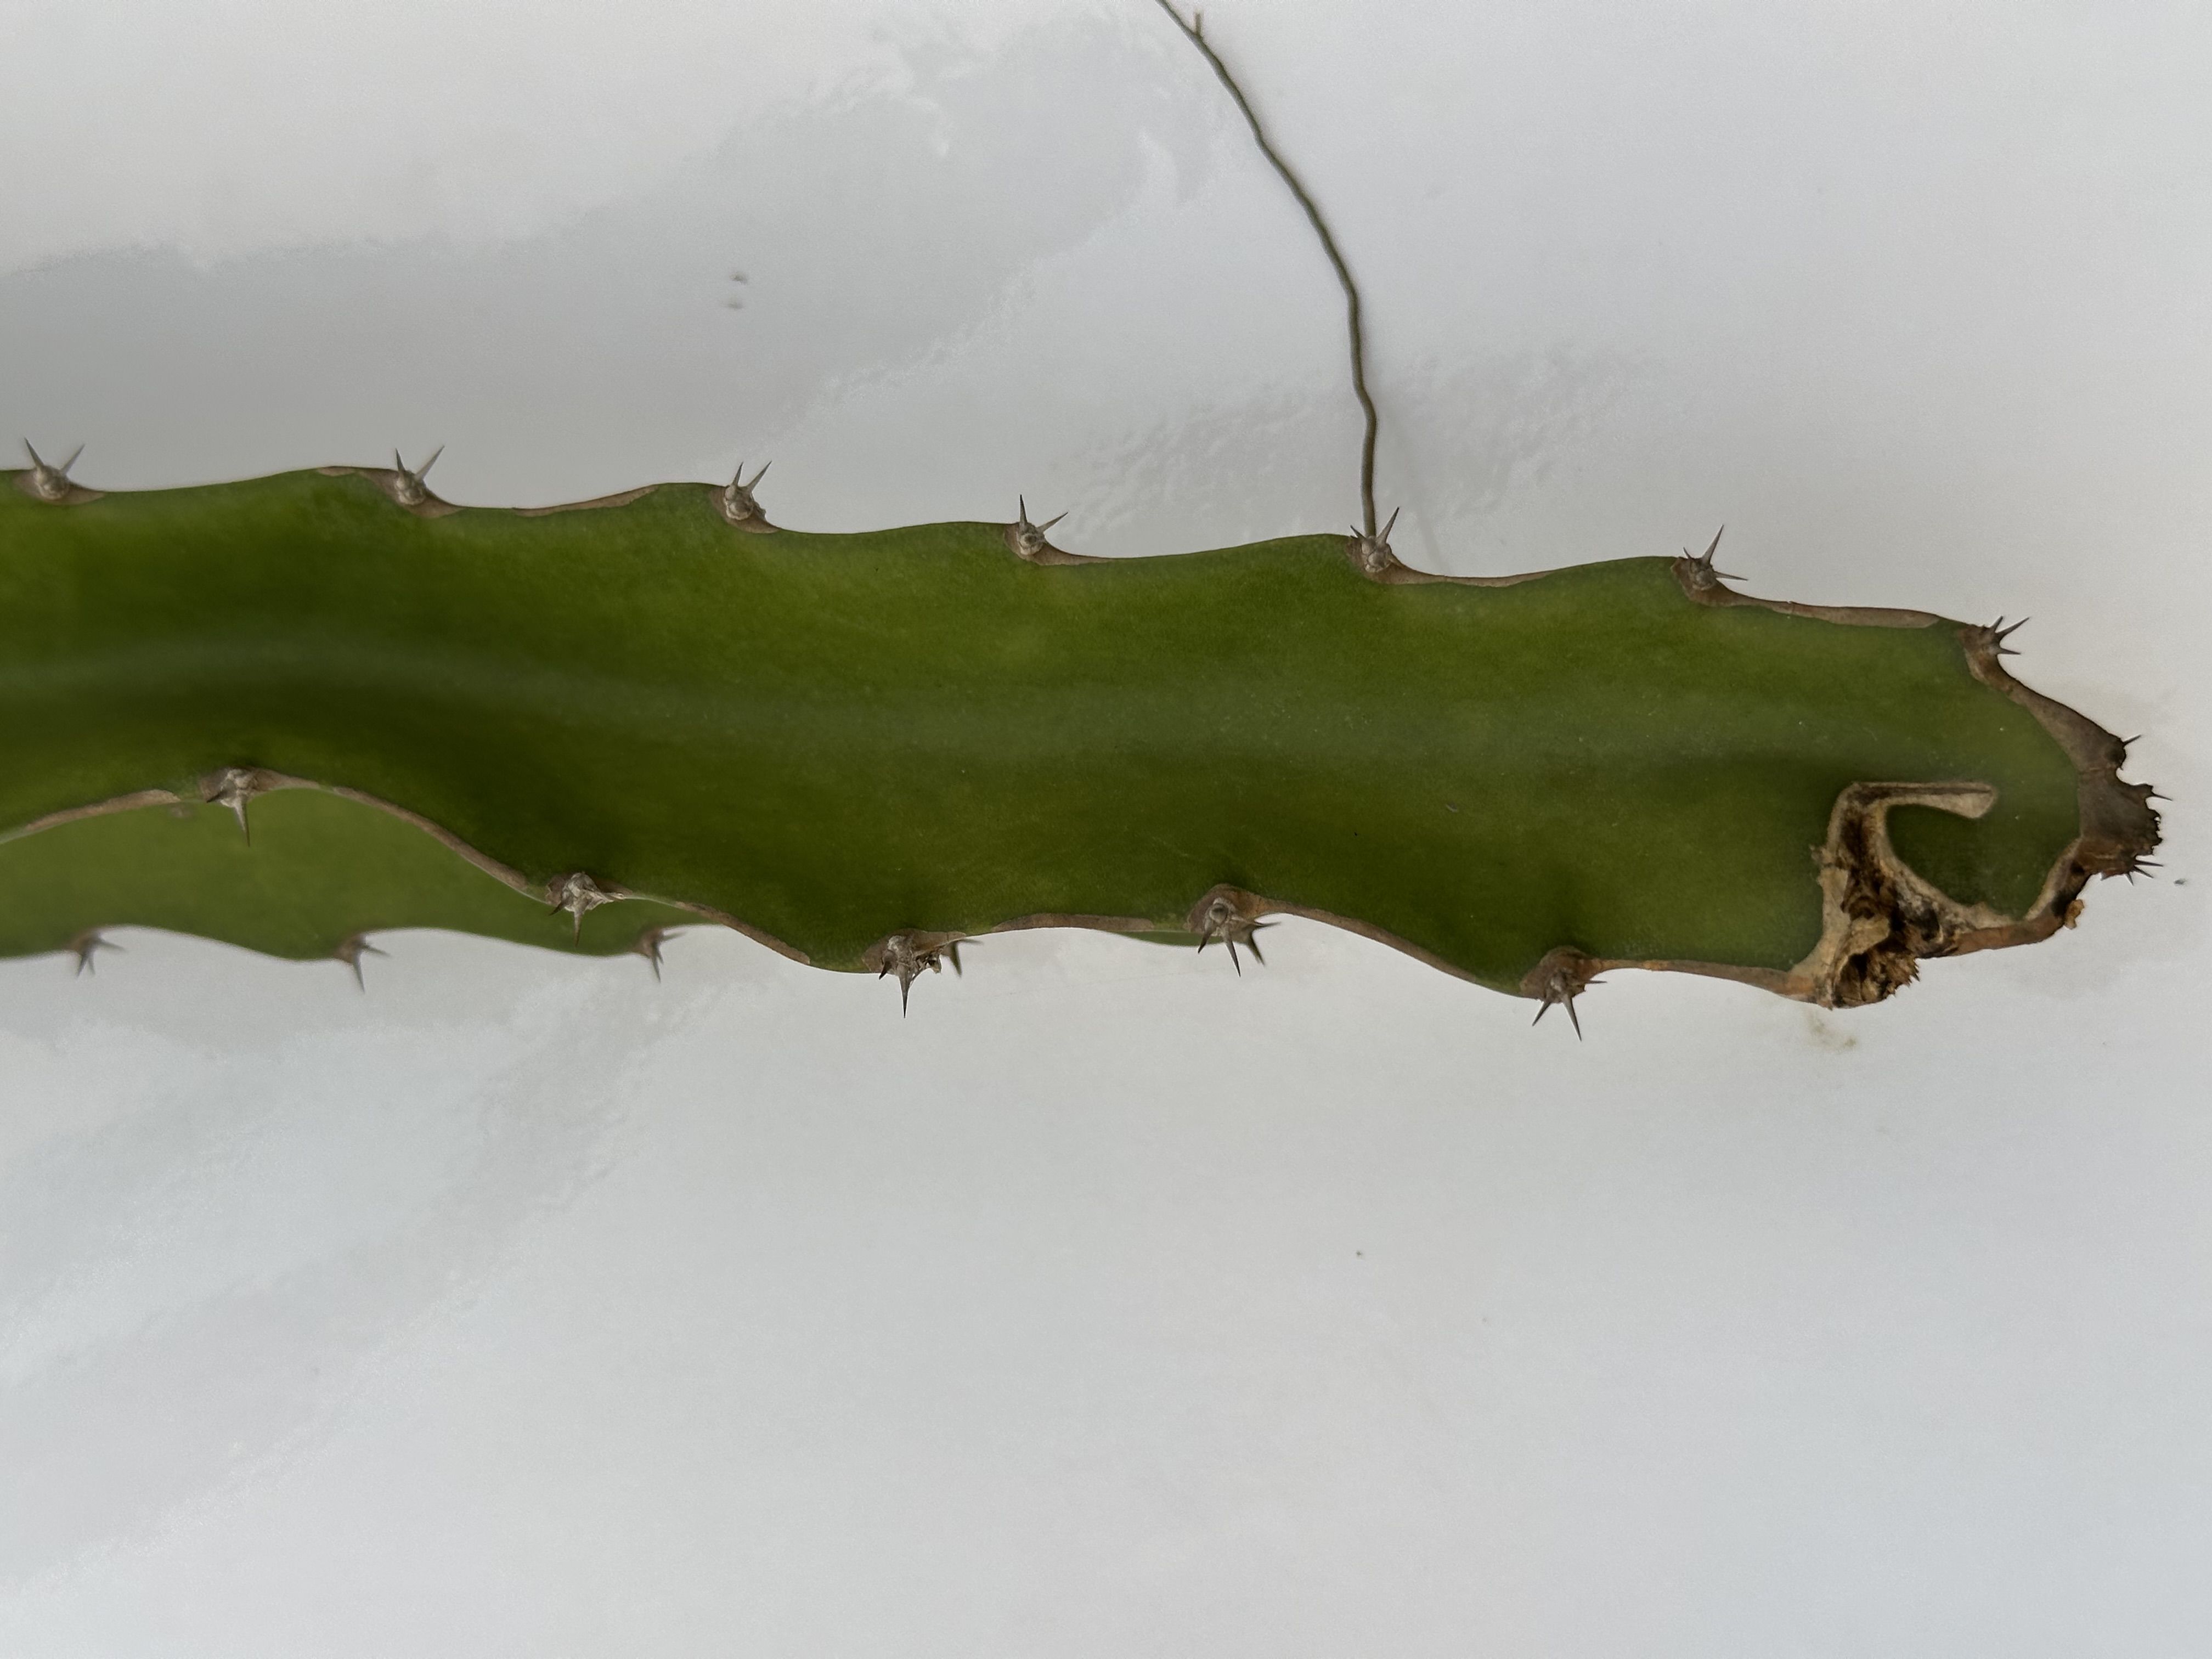
Label: Good leaf